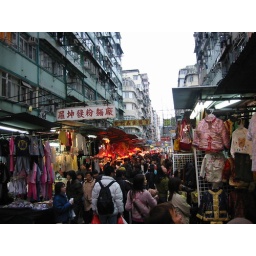
This is a street market in the most densely populated place on Earth. 500,000 residents per square mile.